Jimmy Dykes

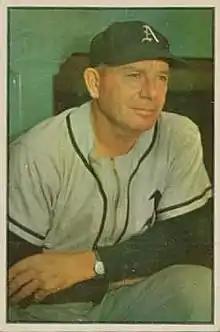
Jimmy Dykes as manager of the Athletics.

Dykes was named the Baltimore Orioles' first manager on 11 November 1953, succeeding Marty Marion after the franchise relocated from St. Louis. The appointment was made by Arthur Ehlers who had become the Orioles' general manager sixteen days prior after resigning from a similar position with the Athletics. In his only season with the team, he went 54–100 — the only 100 loss season in his managerial career. Dykes left in a team reorganization which ended with Paul Richards becoming both field and general manager in 1955. After 35 years in the American League, Dykes became a coach with the National League's Cincinnati Redlegs, leading them as interim manager for the last 41 games of the 1958 season after Birdie Tebbetts was fired. However, he came back to the AL as manager of the Detroit Tigers in 1959. The Tigers team had lost 15 of their first 17 games under Bill Norman before being fired one month into the season at which Dykes was hired. His 1959 team went 74–63 (while finishing 76–78 overall), good for 4th place and 18 games behind his old White Sox team. He managed them to a 44–52 record in 1960. At that point, Frank Lane, then general manager of the Cleveland Indians and famous for his numerous transactions, sent Joe Gordon to Detroit and brought Dykes to Cleveland in a rare trade of managers. Dykes managed the Indians from 1960–1961. His teams went 26–32 and 77–83.